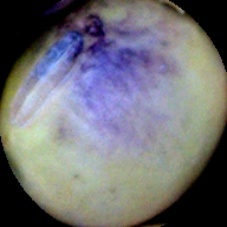
Label: Spotted